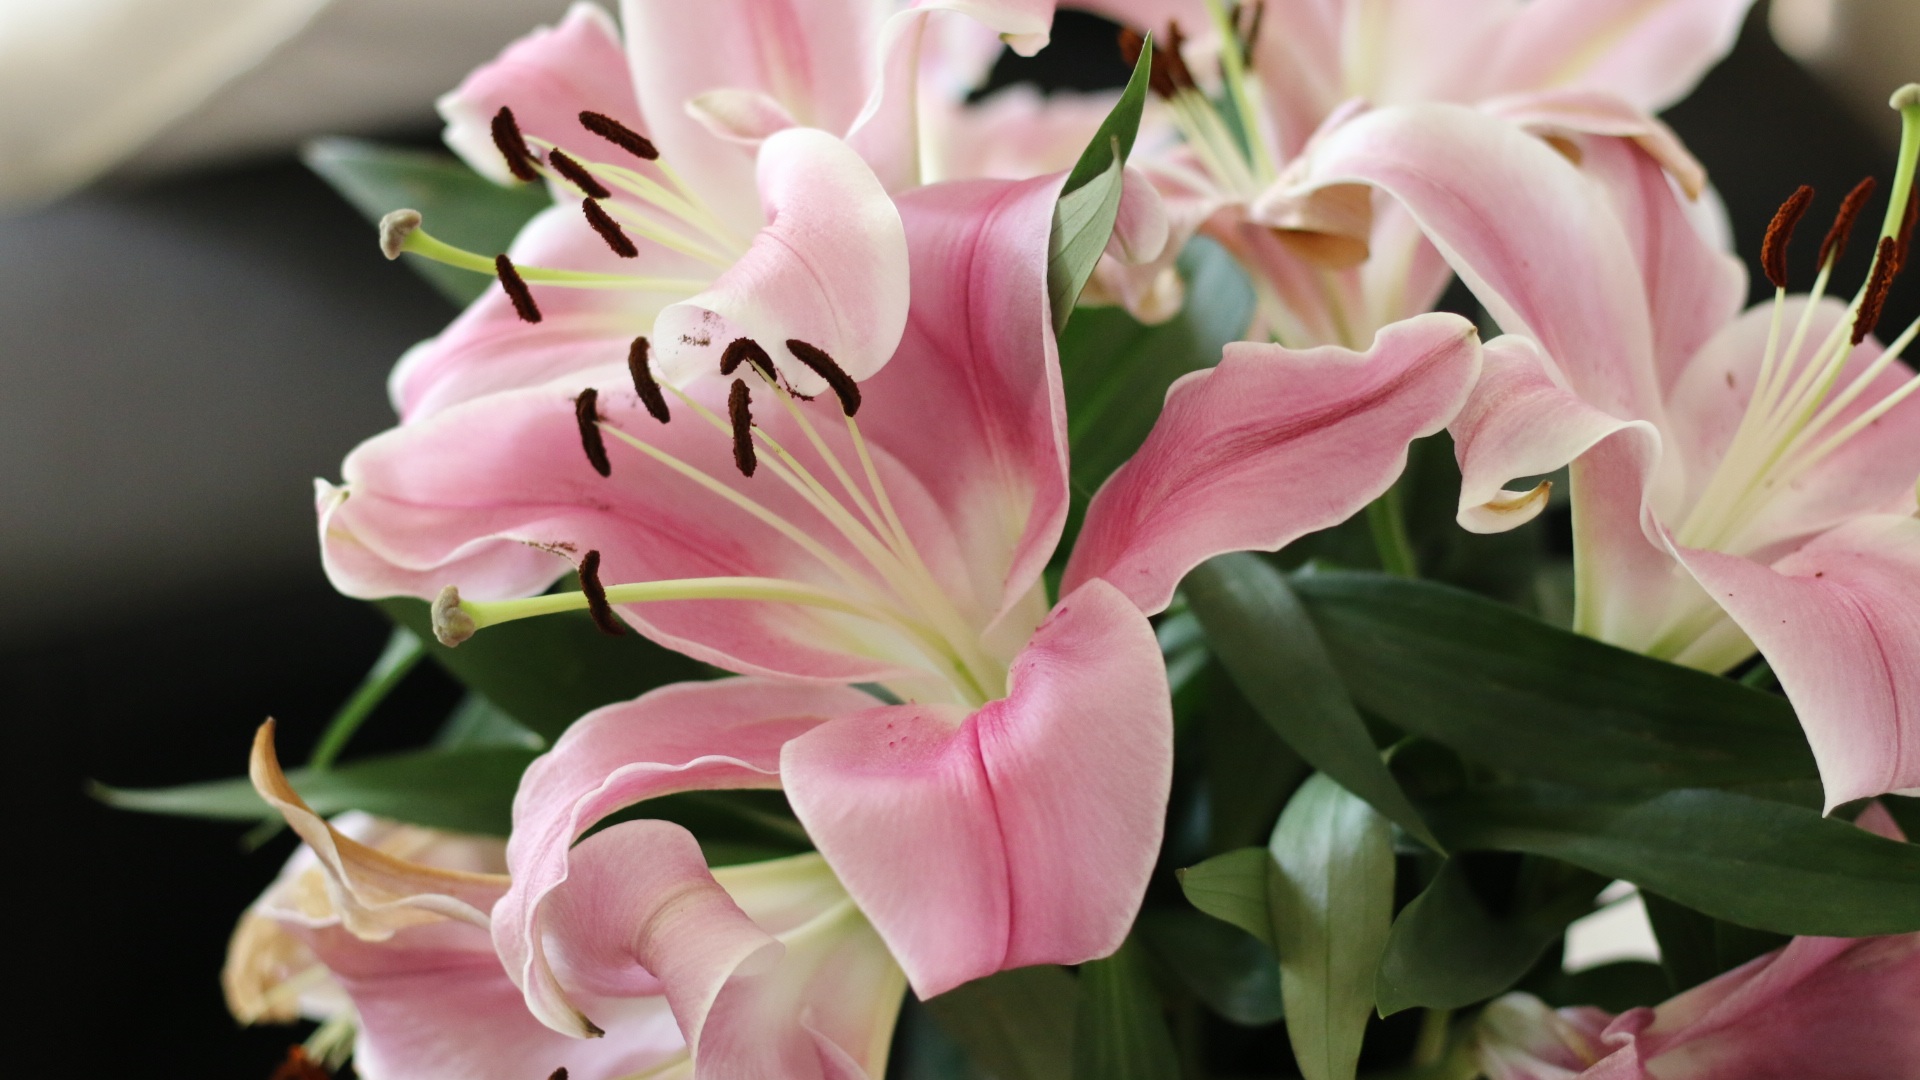
blossom, plant, white, flower, petal, bloom, floral, bouquet, decoration, spring, color, natural, fresh, botany, blooming, garden, pink, flora, flowers, shrub, bright, elegant, lily, lilly, lillies, floristry, macro photography, flowering plant, land plant